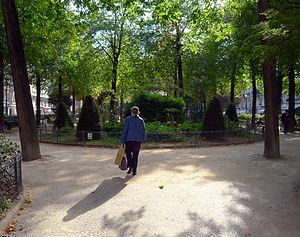
Square Trousseau (entrée rue du Fbg-St-Antoine) - Paris XII
Le square Trousseau est un square du 12ᵉ arrondissement de Paris.
Le 12ᵉ arrondissement de Paris est l'un des vingt arrondissements de Paris, la capitale française.
La rue Antoine-Vollon est une voie située dans le 12ᵉ arrondissement de Paris, en France.